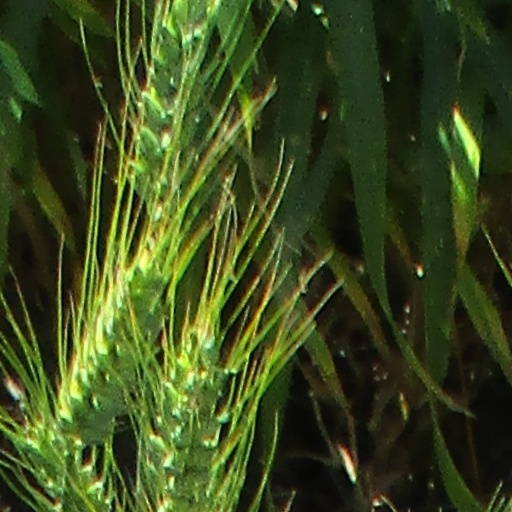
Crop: wheat